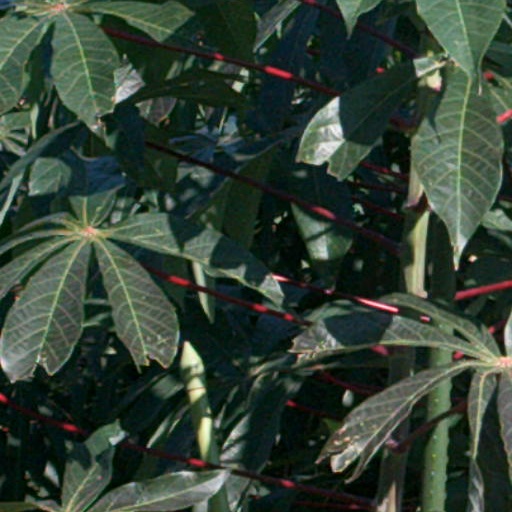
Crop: cassava